John D. Clardy

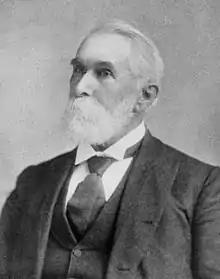

John Daniel Clardy (August 30, 1828 – August 20, 1918) was a U.S. Representative from Kentucky.